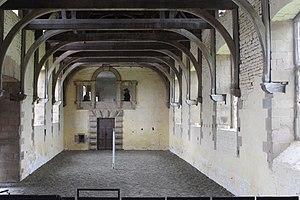
En équitation, un manège est un endroit couvert, dont le sol meuble et souple permet de travailler les chevaux, de donner ou de recevoir des leçons.